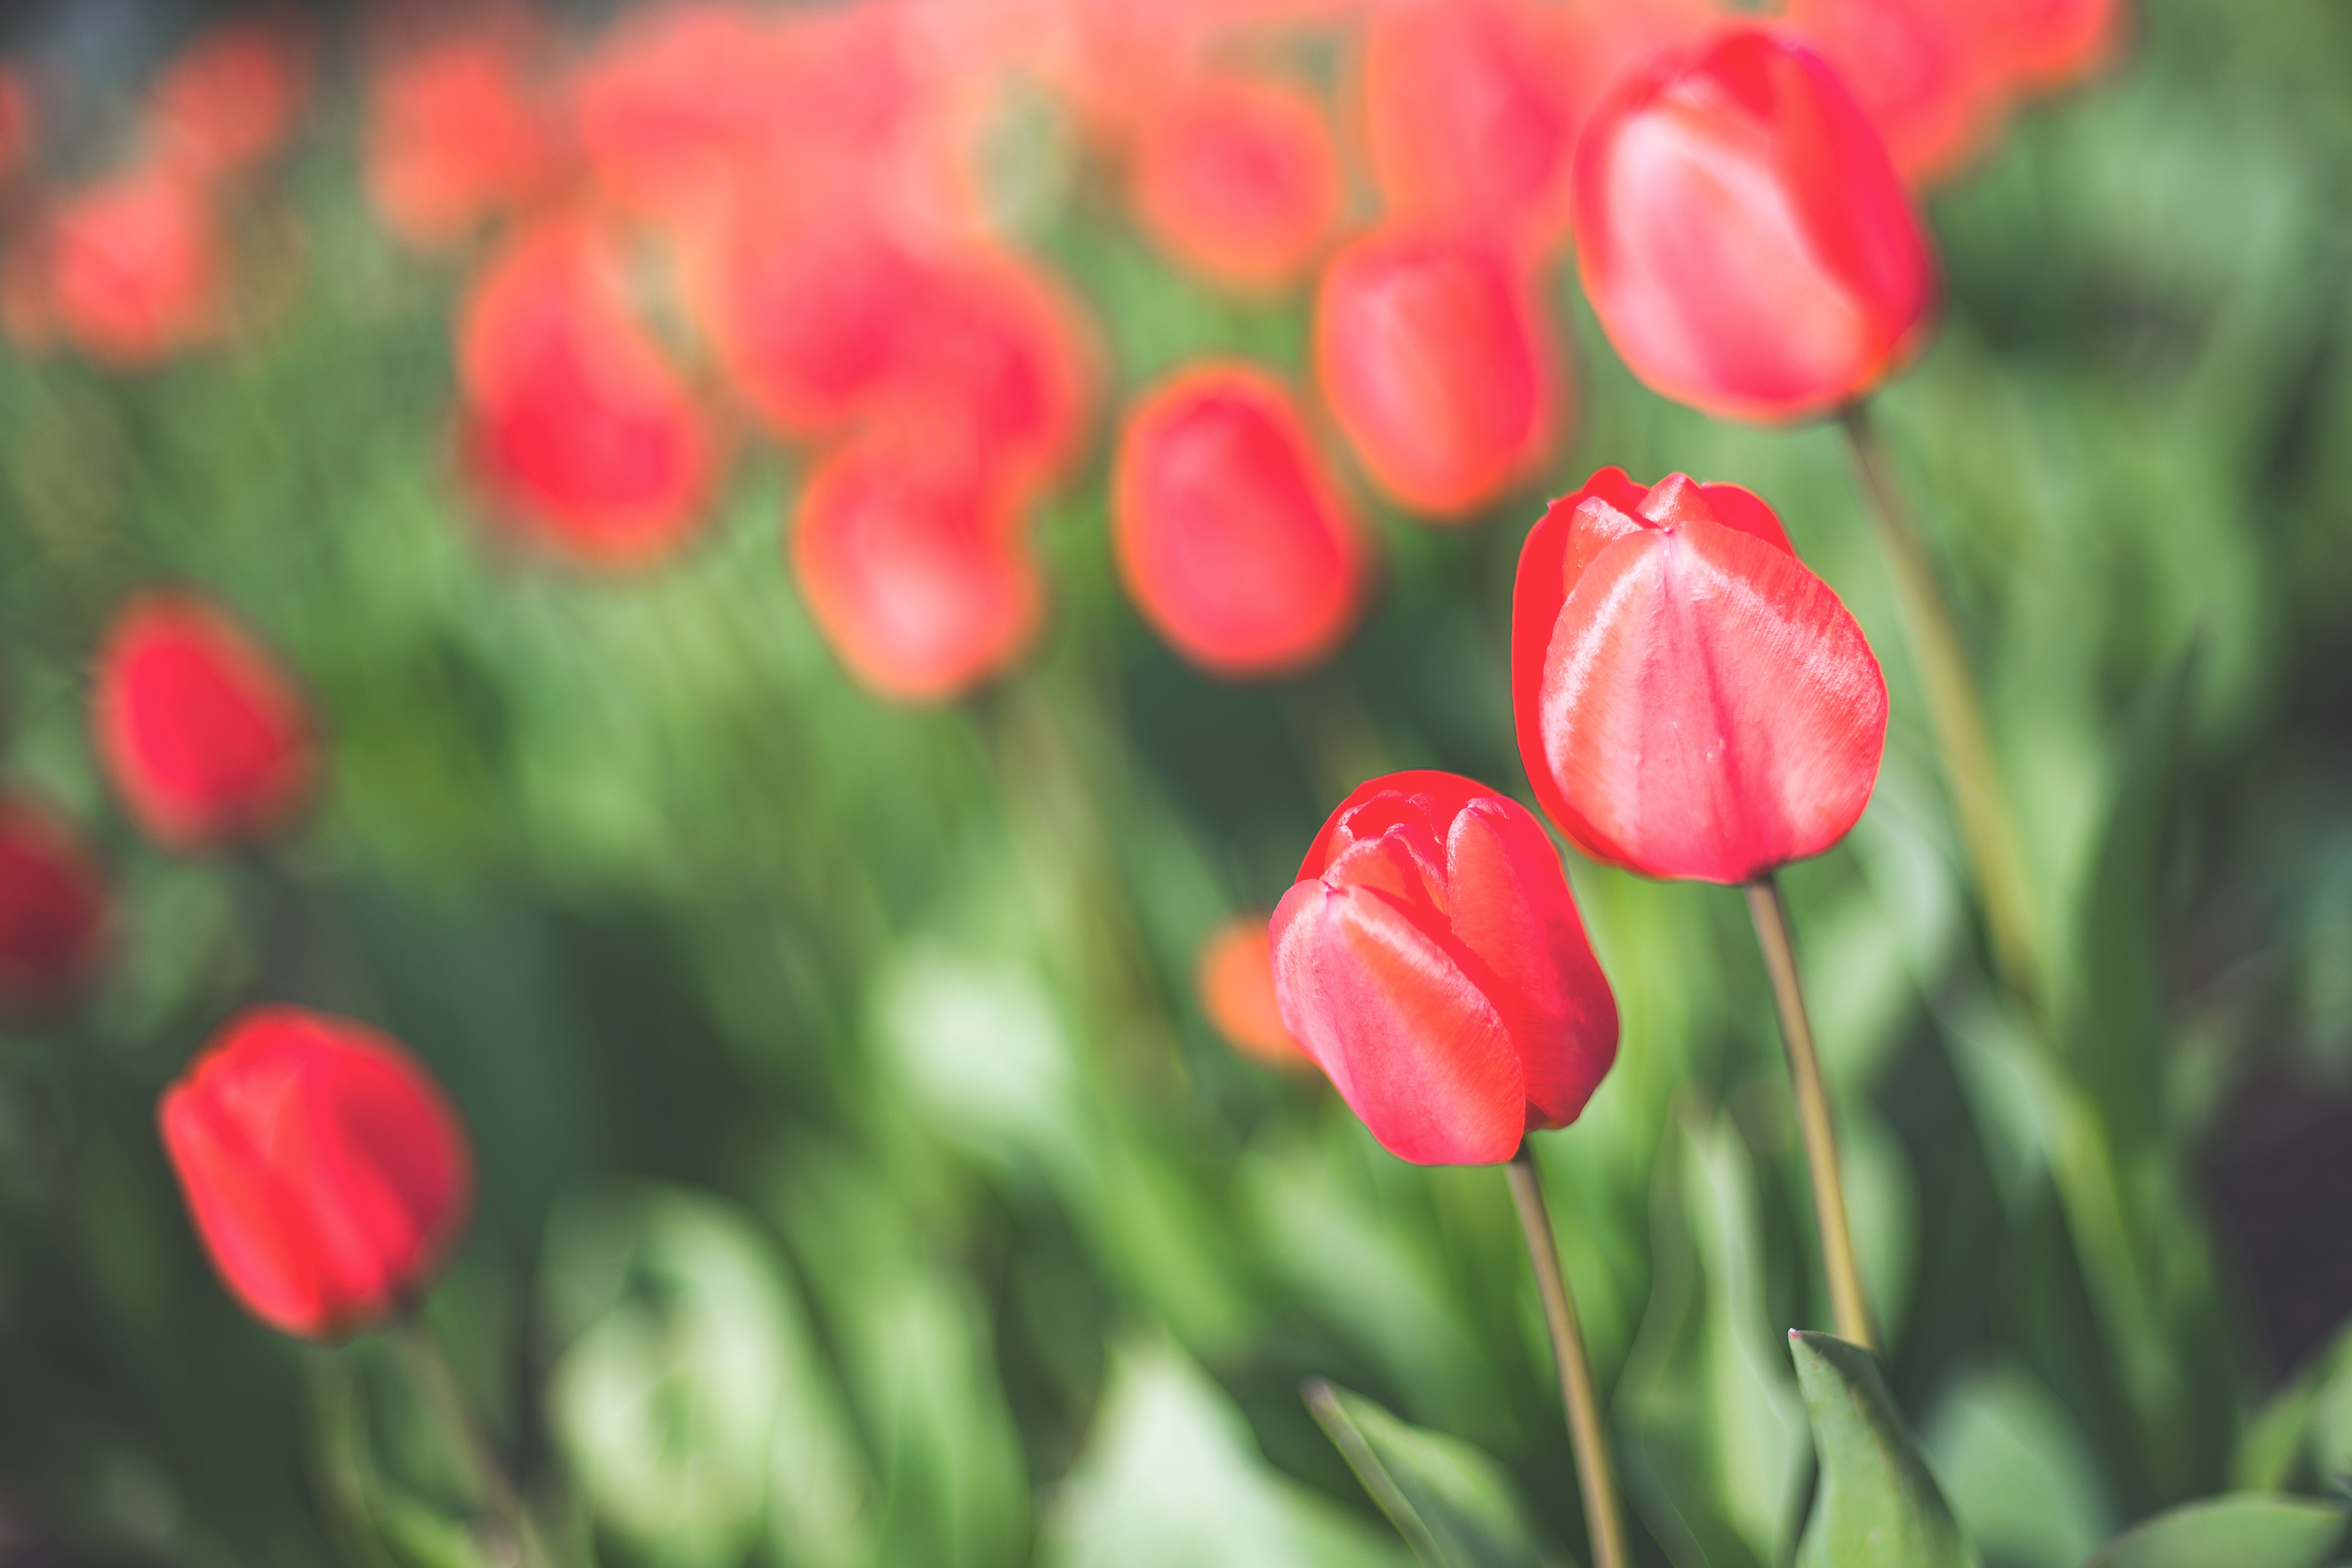
flower, flowering plant, petal, tulip, red, plant, plant stem, spring, botany, close up, bud, wildflower, coquelicot, lily family, meadow, annual plant, perennial plant